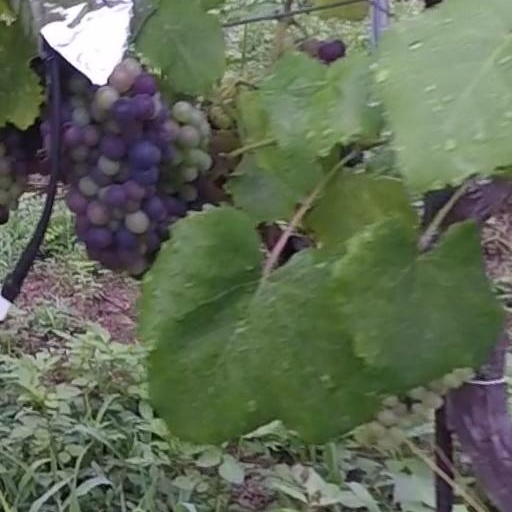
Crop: grape